Davis D-1

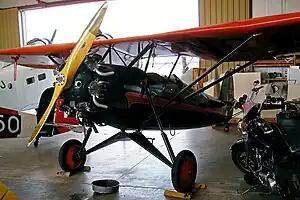
Airworthy Davis D-1-W with 145 h.p. Warner Scarab at Bartow Municipal Airport, Florida, in April 2009

The Davis D-1 is an American light two-seat parasol-winged monoplane of the late 1920s.